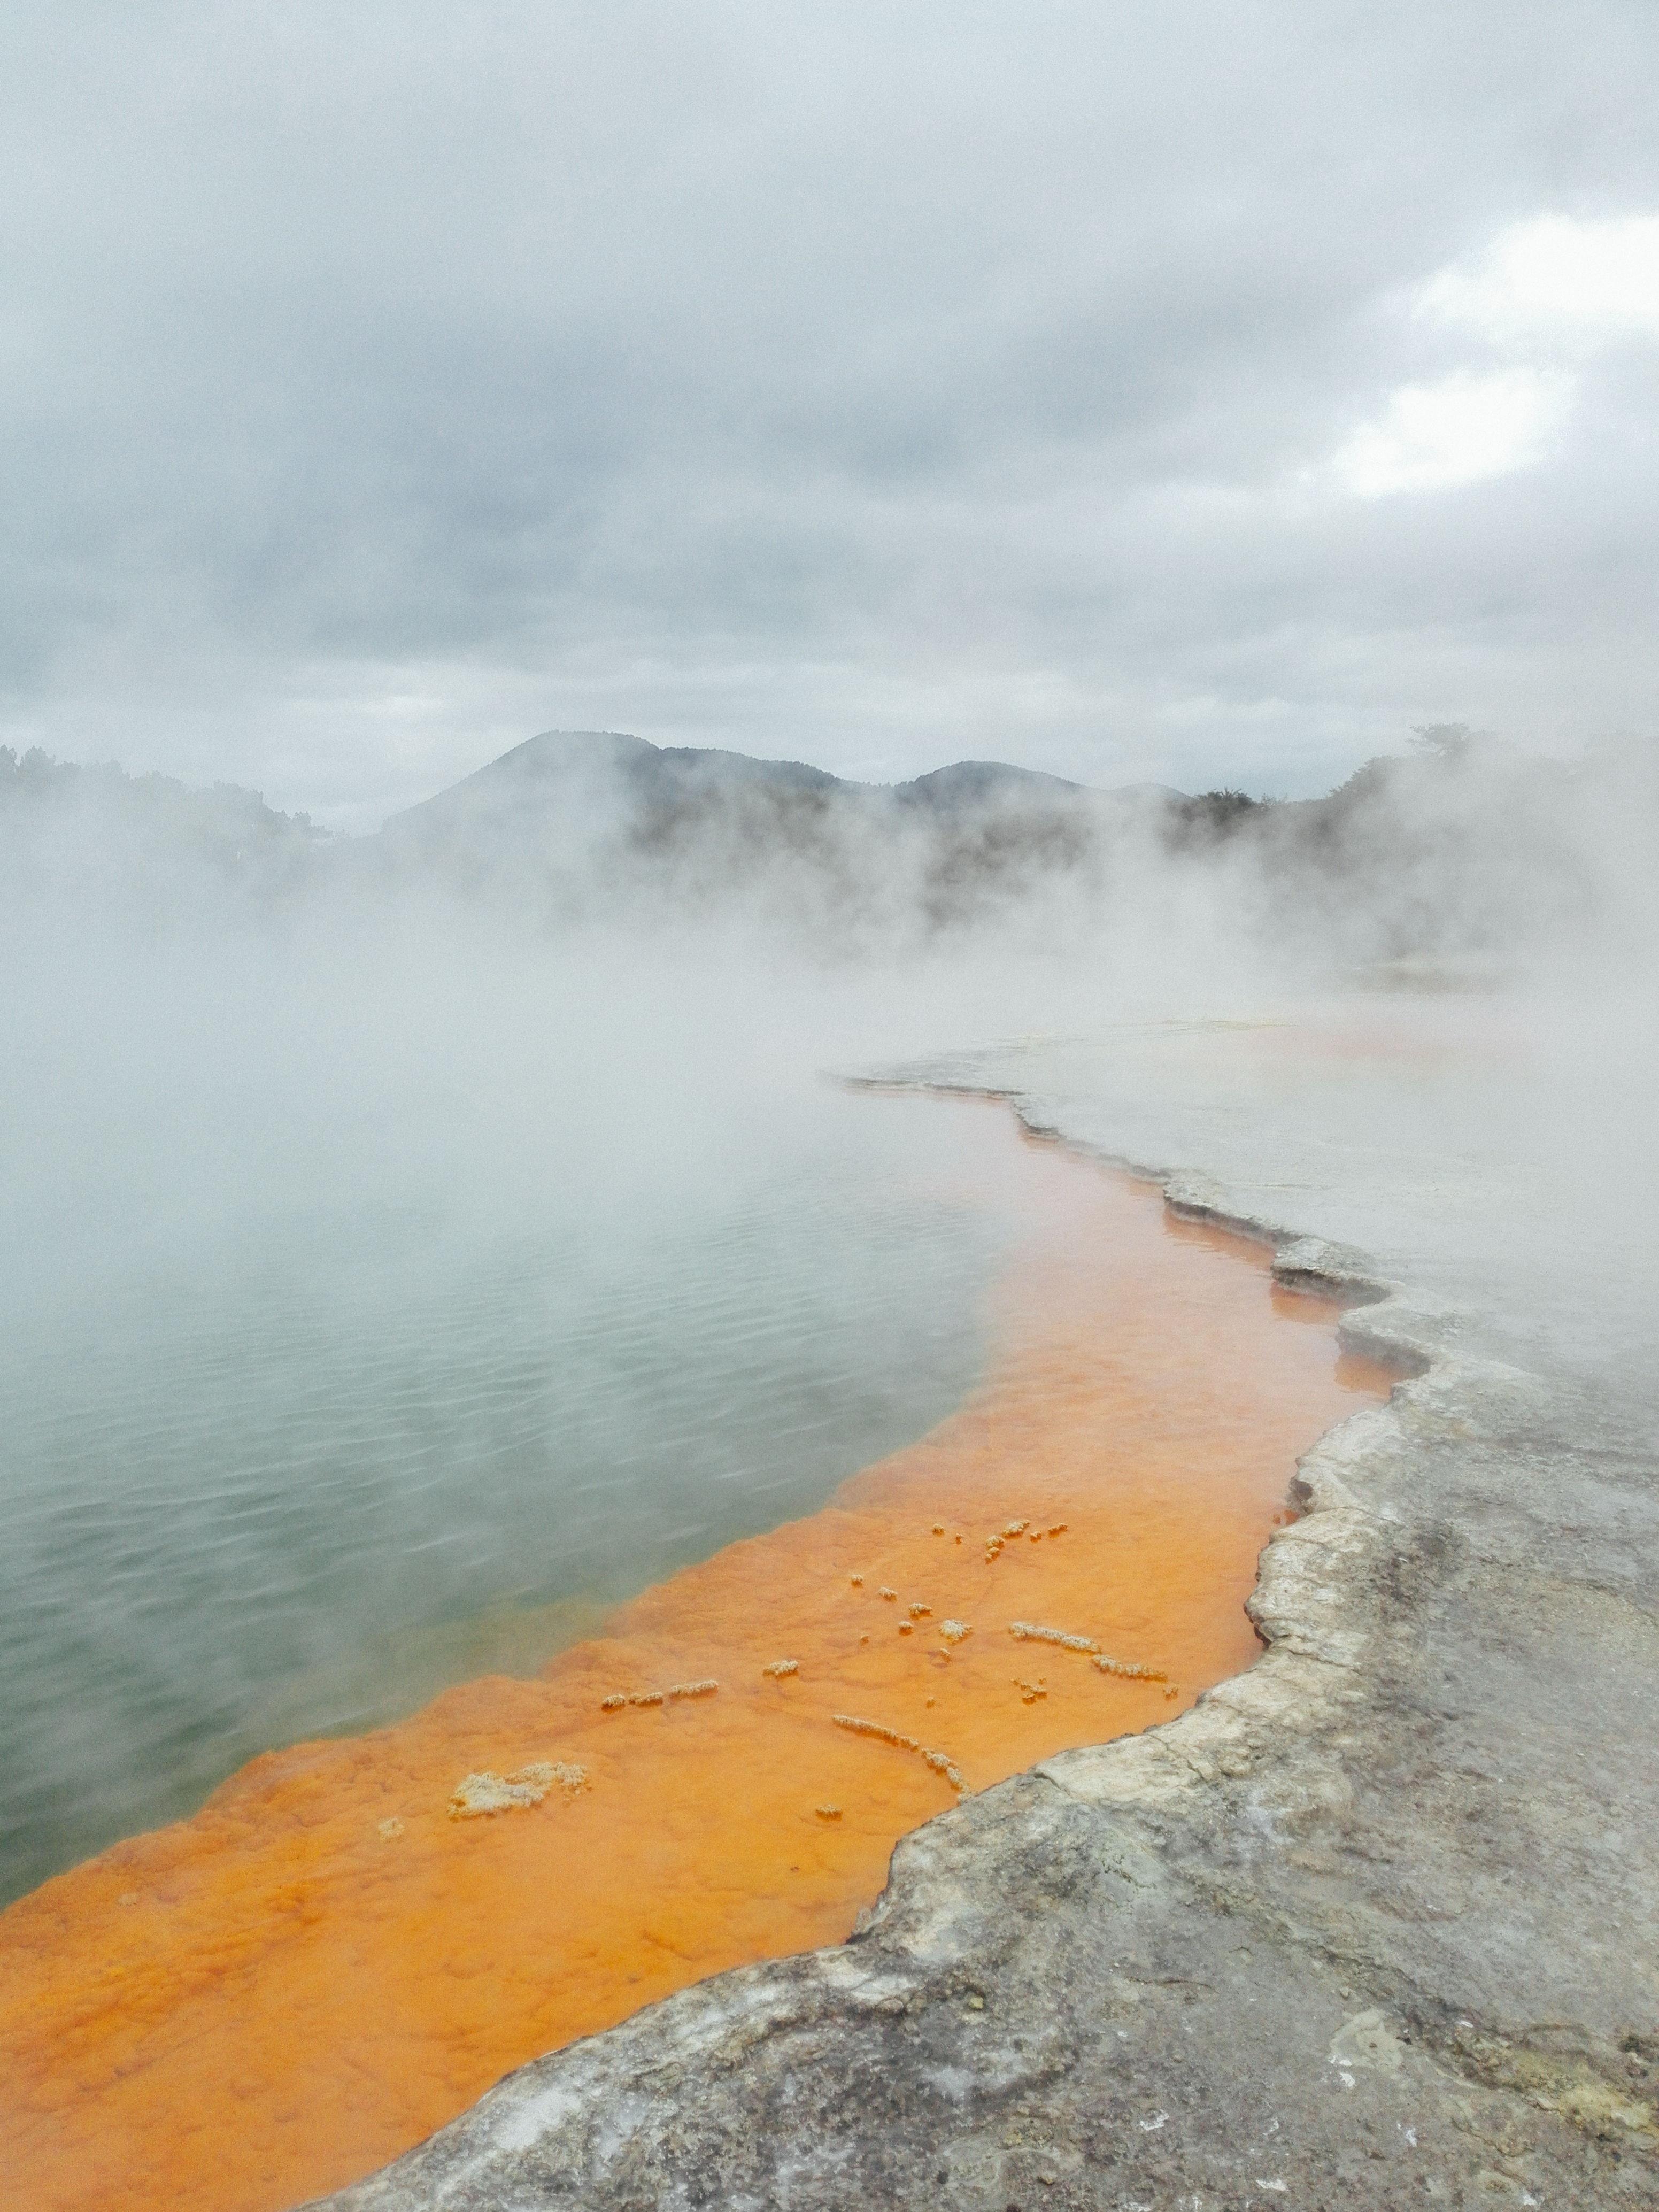
landscape, sea, coast, water, nature, mist, steam, morning, shore, wave, pool, spring, volcano, crater, sightseeing, iceland, attraction, yellow, heat, body of water, energy, geology, geothermal, hot, gas, geyser, geysir, minerals, volcanic, thermal, sulfur, landform, geographical feature, atmospheric phenomenon, wind wave